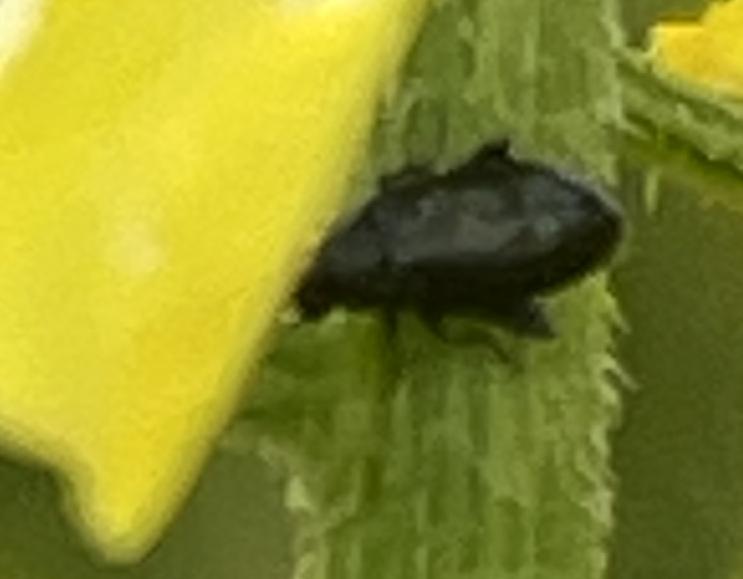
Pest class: crucifer_flea_beetle